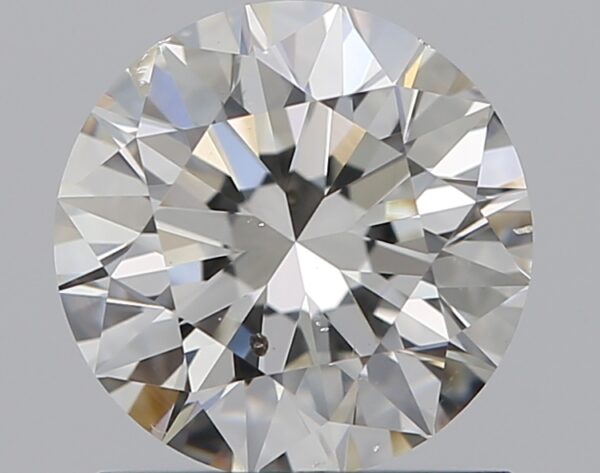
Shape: round
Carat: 1.2
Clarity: SI1
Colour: H
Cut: EX
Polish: EX
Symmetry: EX
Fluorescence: ST
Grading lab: GIA
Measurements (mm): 6.76 x 6.79 x 4.24